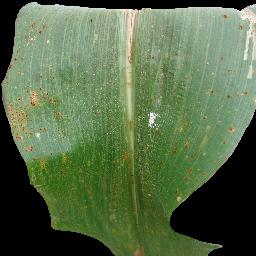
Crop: corn
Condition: (maize)_common_rust